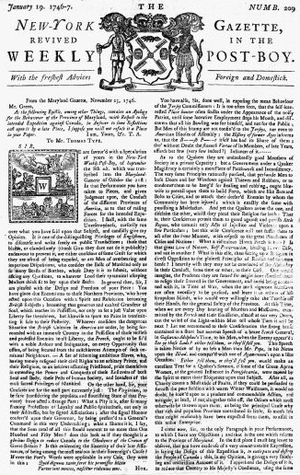
La New-York Gazette, dont le premier numéro est sorti le 8 novembre 1725, a été le premier journal de l’histoire de New York, fondé par un imprimeur, William Bradford